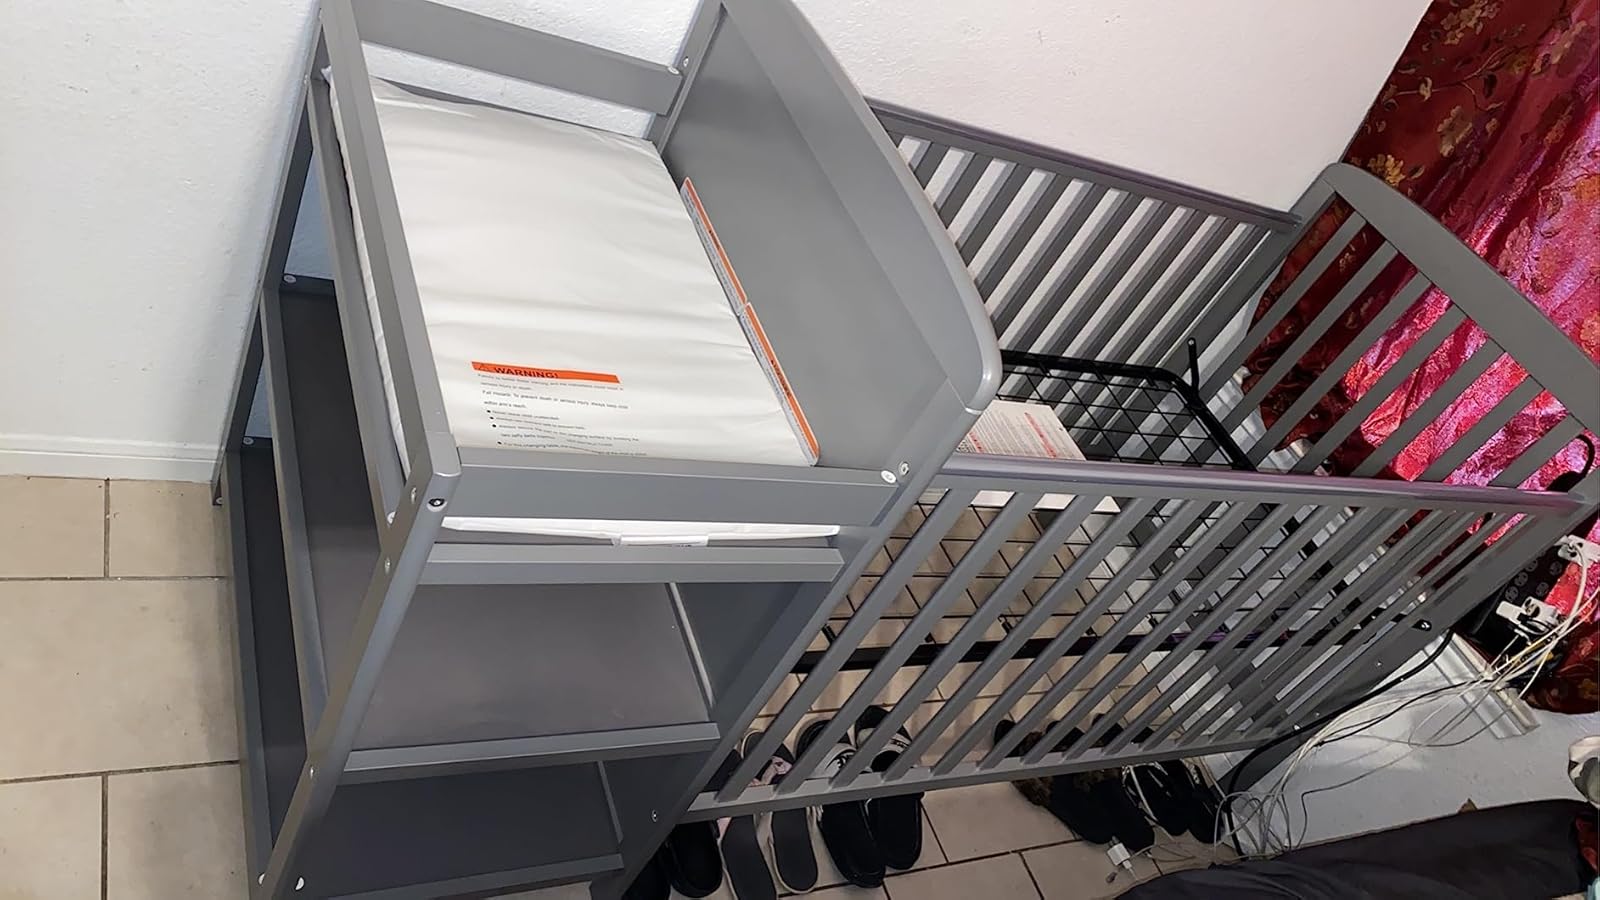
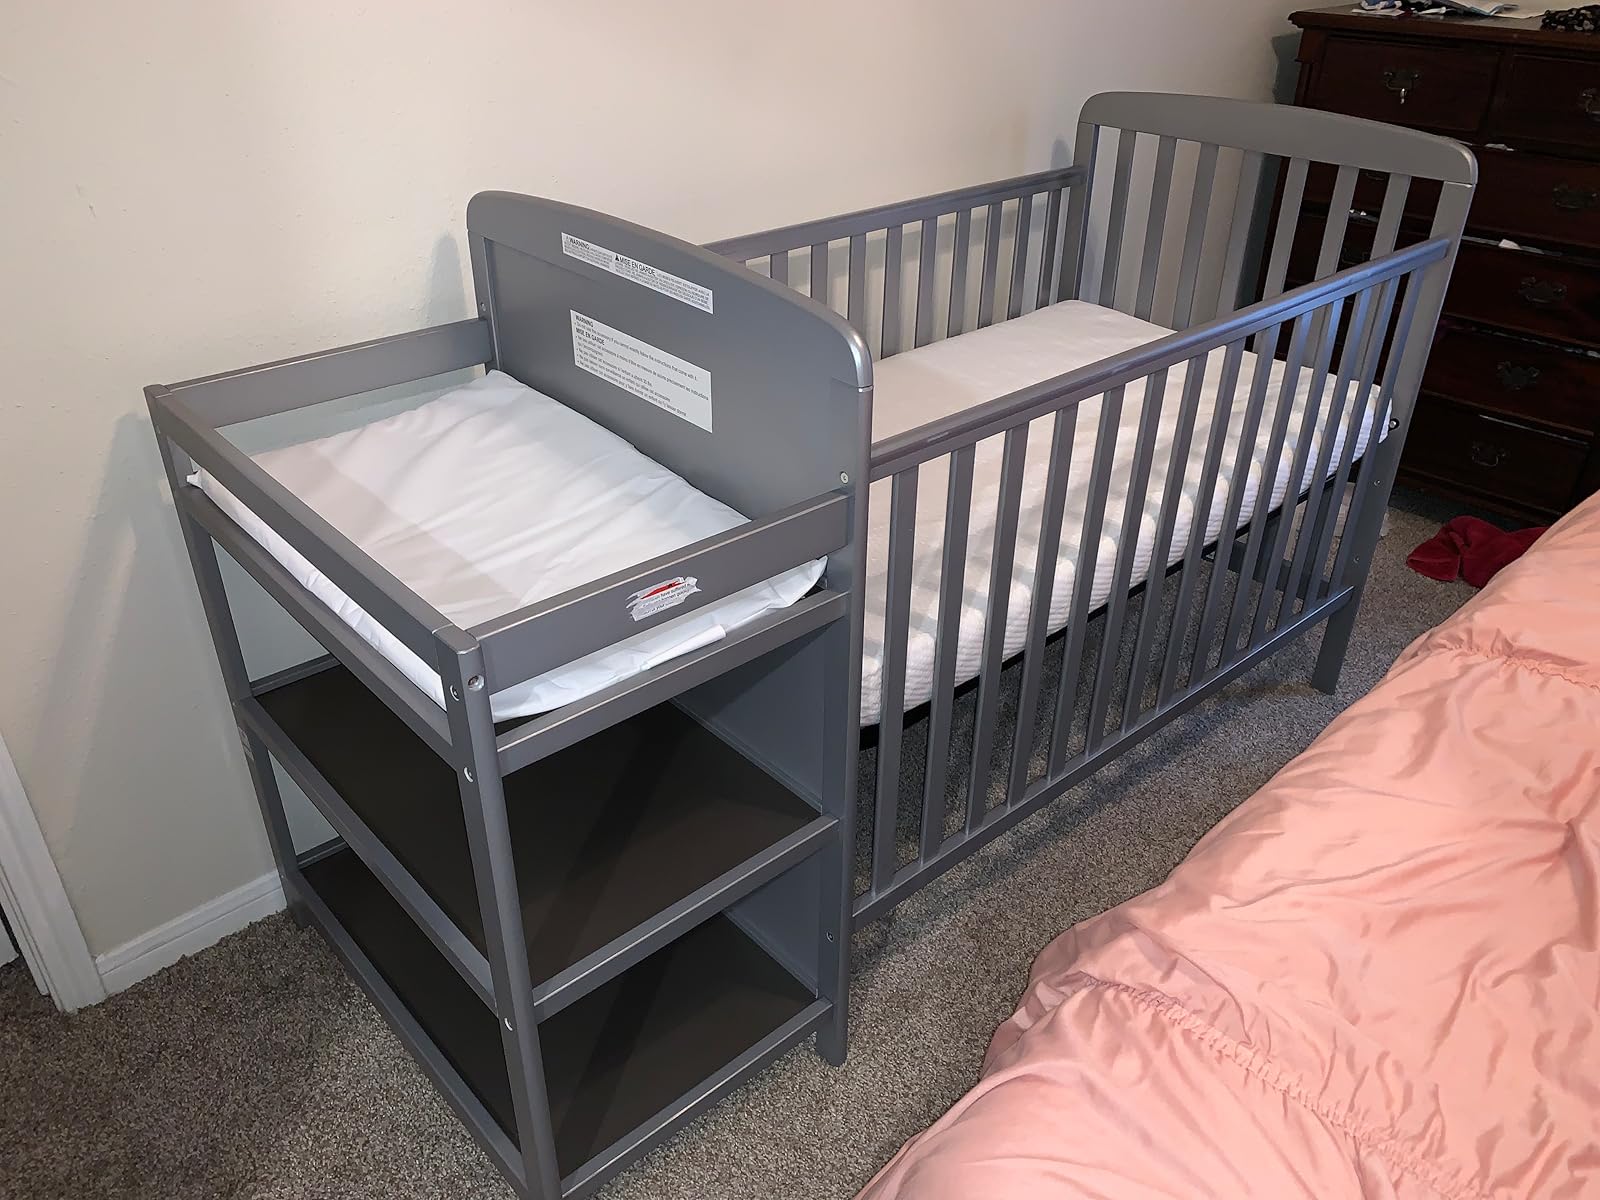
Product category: products_crib
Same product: yes